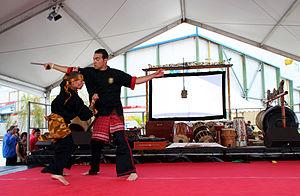
Tonnerres de Brest 2012 Pencak Silat Indonésie